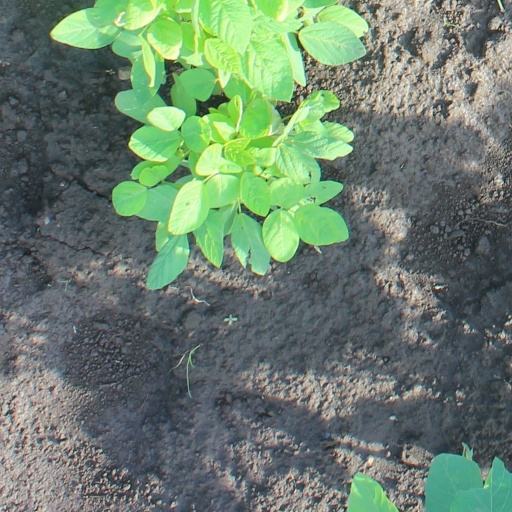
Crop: soybean